Scottish art in the nineteenth century

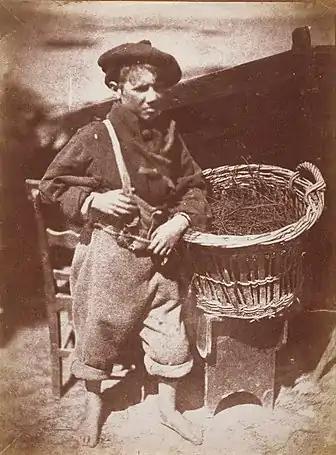
"His Faither's Breeks", by Hill & Adamson (1843–47)

According to photo historian David Burn "there is a good case to be made for the proposition that the greatest contribution that Scotland has made to the visual arts, possibly to the arts as a whole, is in the art of photography". In the early nineteenth century Scottish scientists James Clerk Maxwell and David Brewster played a major part in the development of the techniques of photography. Pioneering photographers included chemist Robert Adamson (1821–48) and artist David Octavius Hill (1821–48), who as Hill & Adamson formed the first photographic studio in Scotland at Rock House in Edinburgh in 1843. Their output of around 3,000 calotype images in four years are considered some of the first and finest artistic uses of photography.